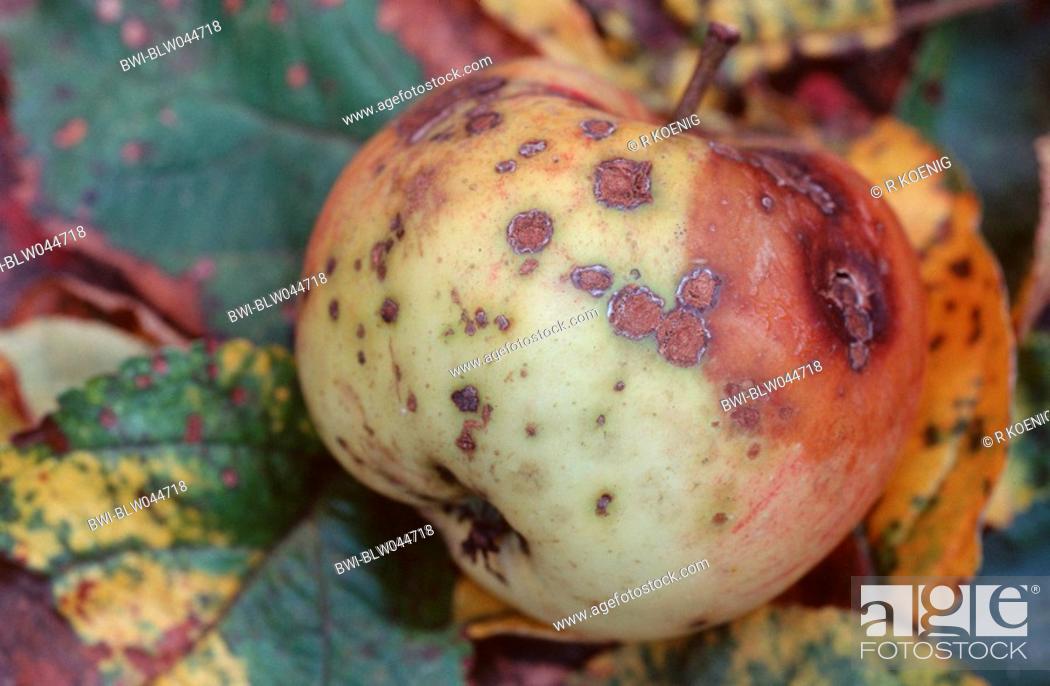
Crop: apple
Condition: scab